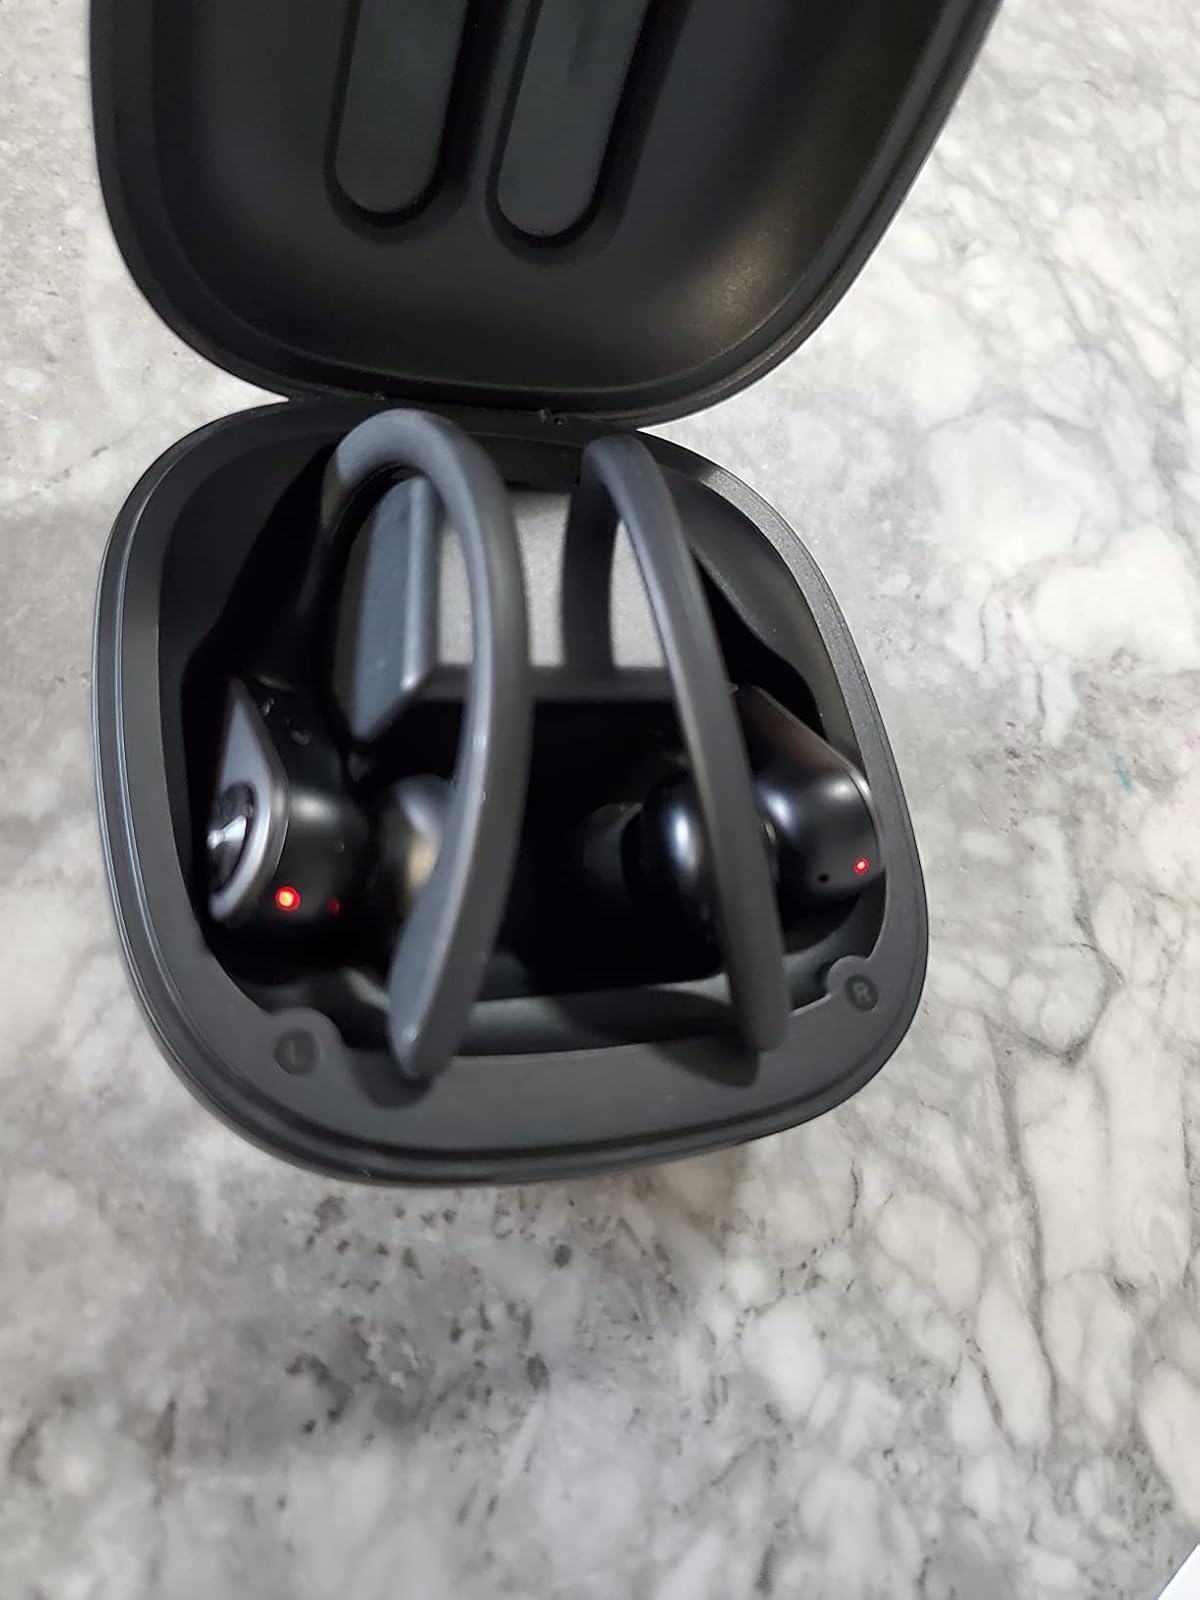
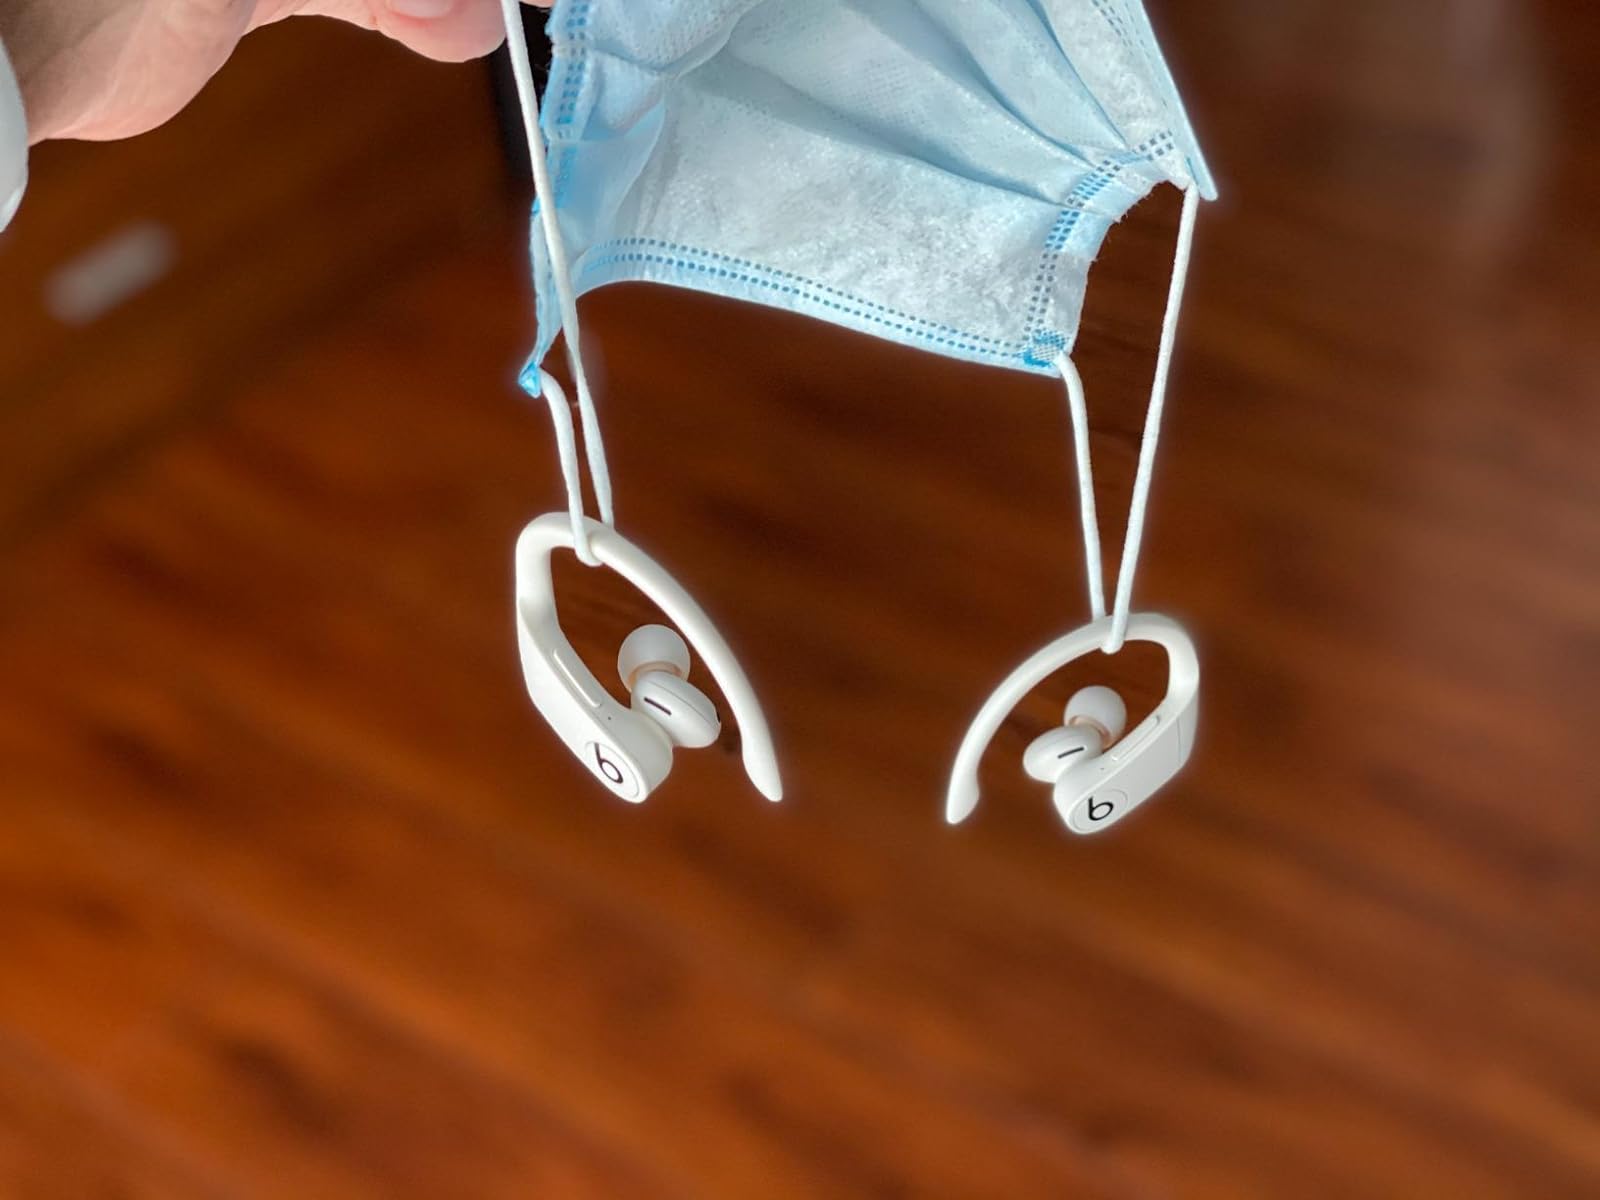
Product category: earbuds
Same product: no